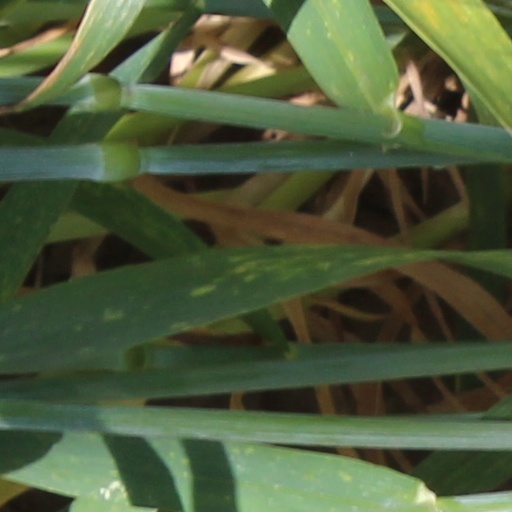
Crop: wheat